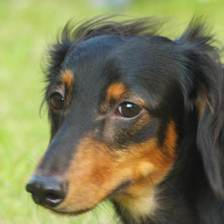
Label: animals